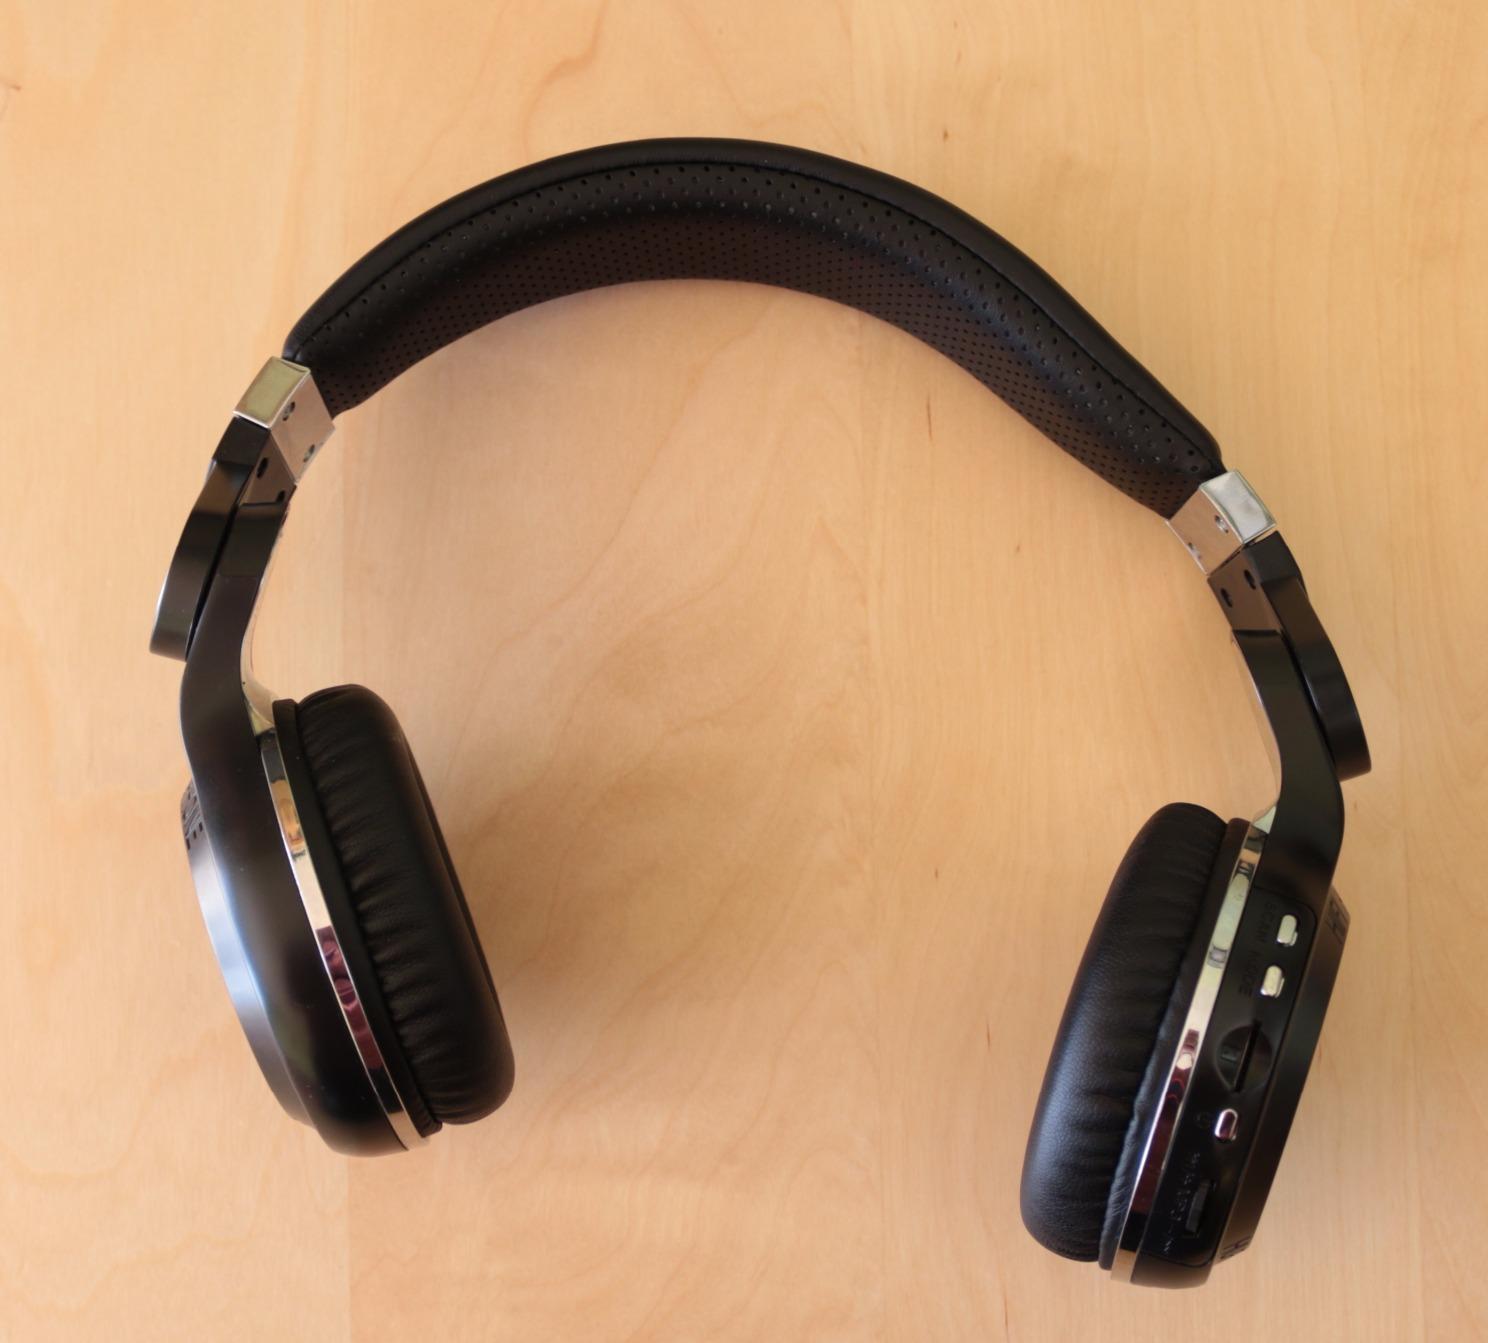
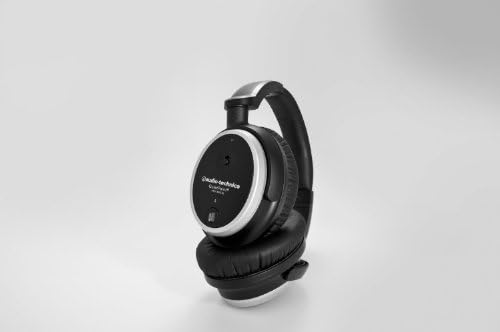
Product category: headphones
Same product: no